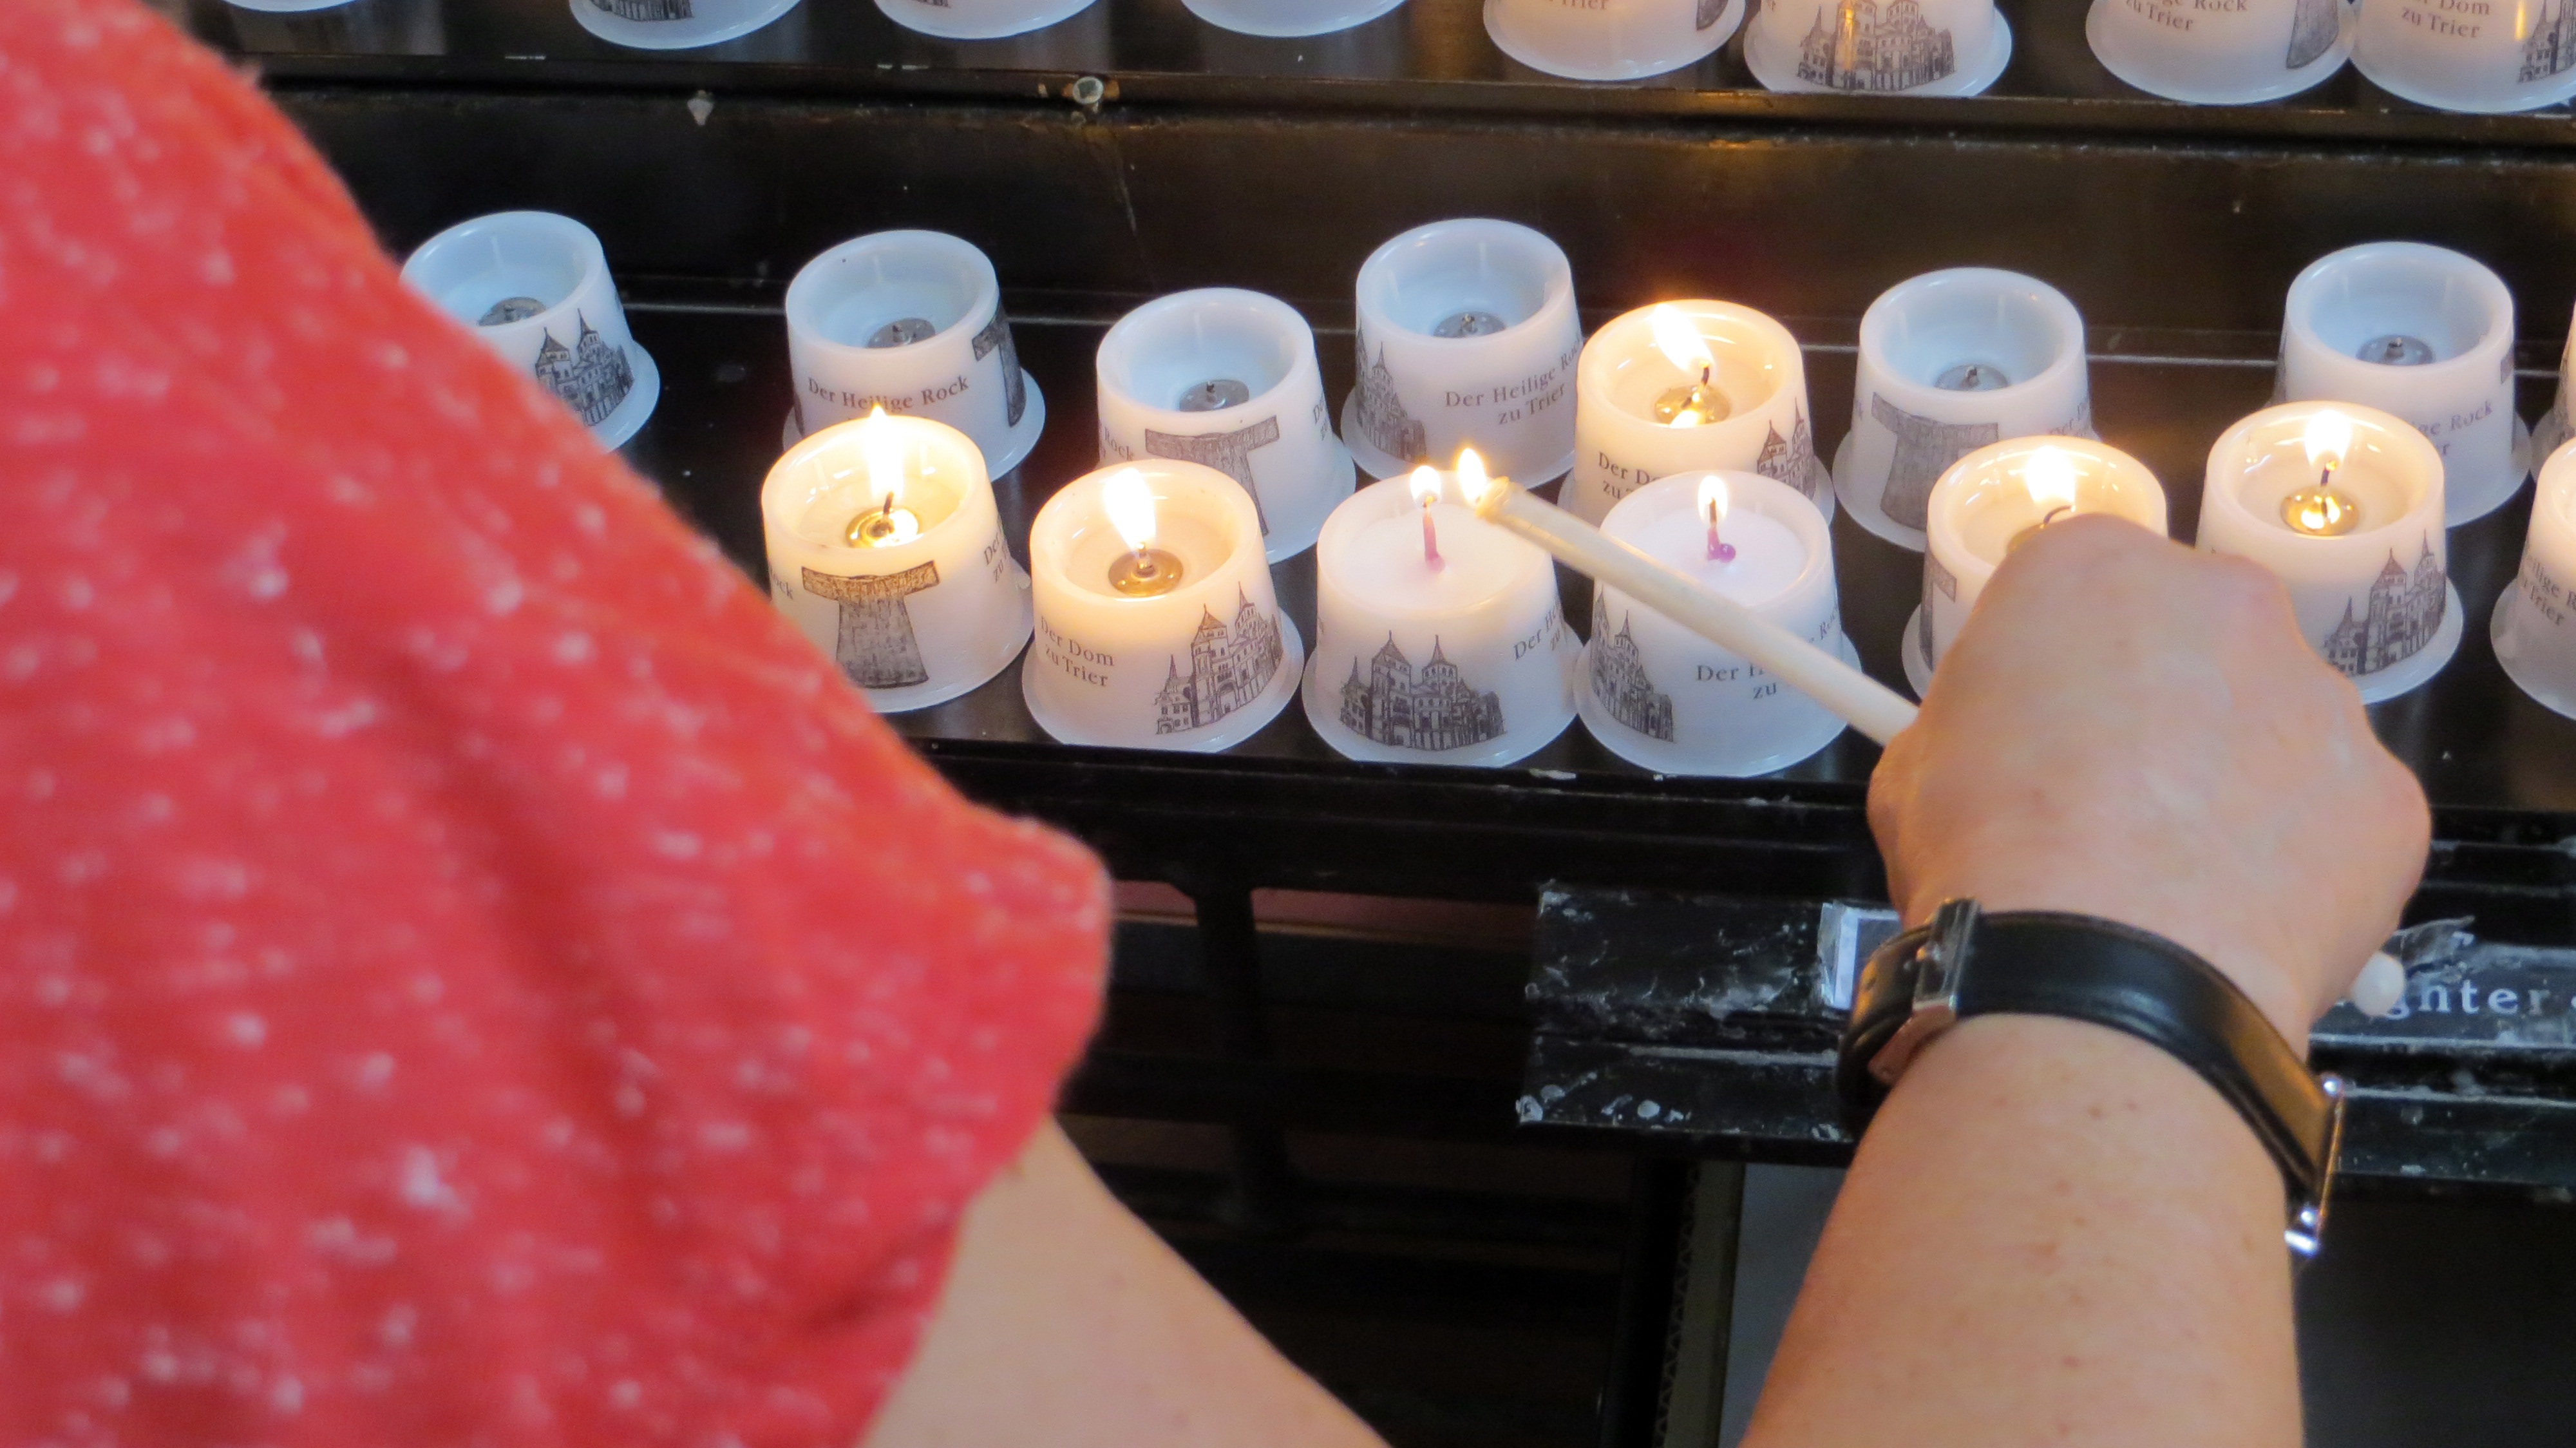
hand, light, food, flame, church, dessert, candles, faith, commemorate, dom, sweetness, flavor, sense, memorial candles